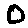
Label: 0